Zeeheldenkwartier

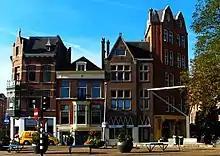
The Piet Heinplein square.

The Zeeheldenkwartier (literally "Sea Heroes Quarter") is a neighbourhood in the Centrum district of The Hague, Netherlands. It has 11,205 inhabitants (as of 1 January 2013) and covers an area of . It is bordered by the Carnegielaan, the Zeestraat, the Hoge Wal and the Prinsessewal to the north-east, the Veenkade to the south, the Waldeck Pyrmontkade to the south-west and the Laan van Meerdervoort to the Carnegielaan to the north. Built between 1870 and 1890, the style of the buildings differs between larger houses for important officials near the Willemspark and the Laan van Meerdervoort, and predominantly smaller houses nearer to the city centre. It has also the most Coffeeshops in town. And it has from Albert Heijn the biggest supermarket in town called “Albert Heijn XL”.